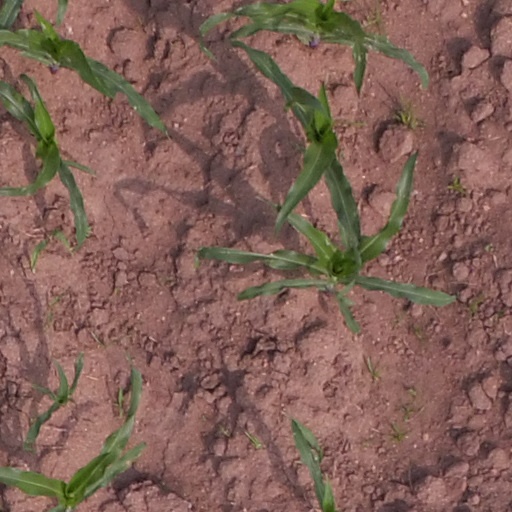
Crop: maize; corn